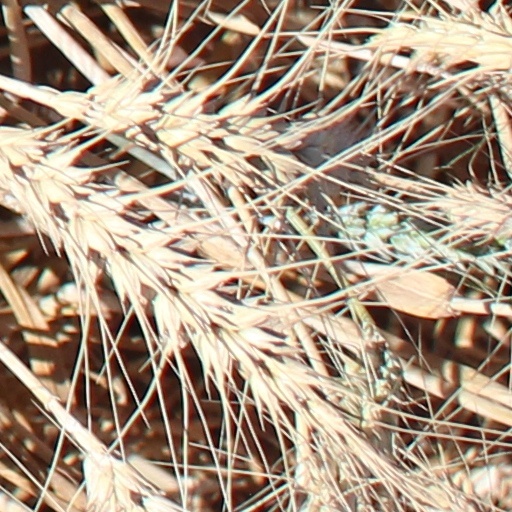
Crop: wheat